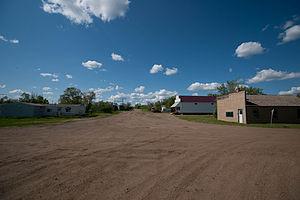
Raleigh est une census-designated place située dans le comté de Grant, dans l’État du Dakota du Nord, aux États-Unis. Sa population s’élevait à 12 habitants lors du recensement de 2010.